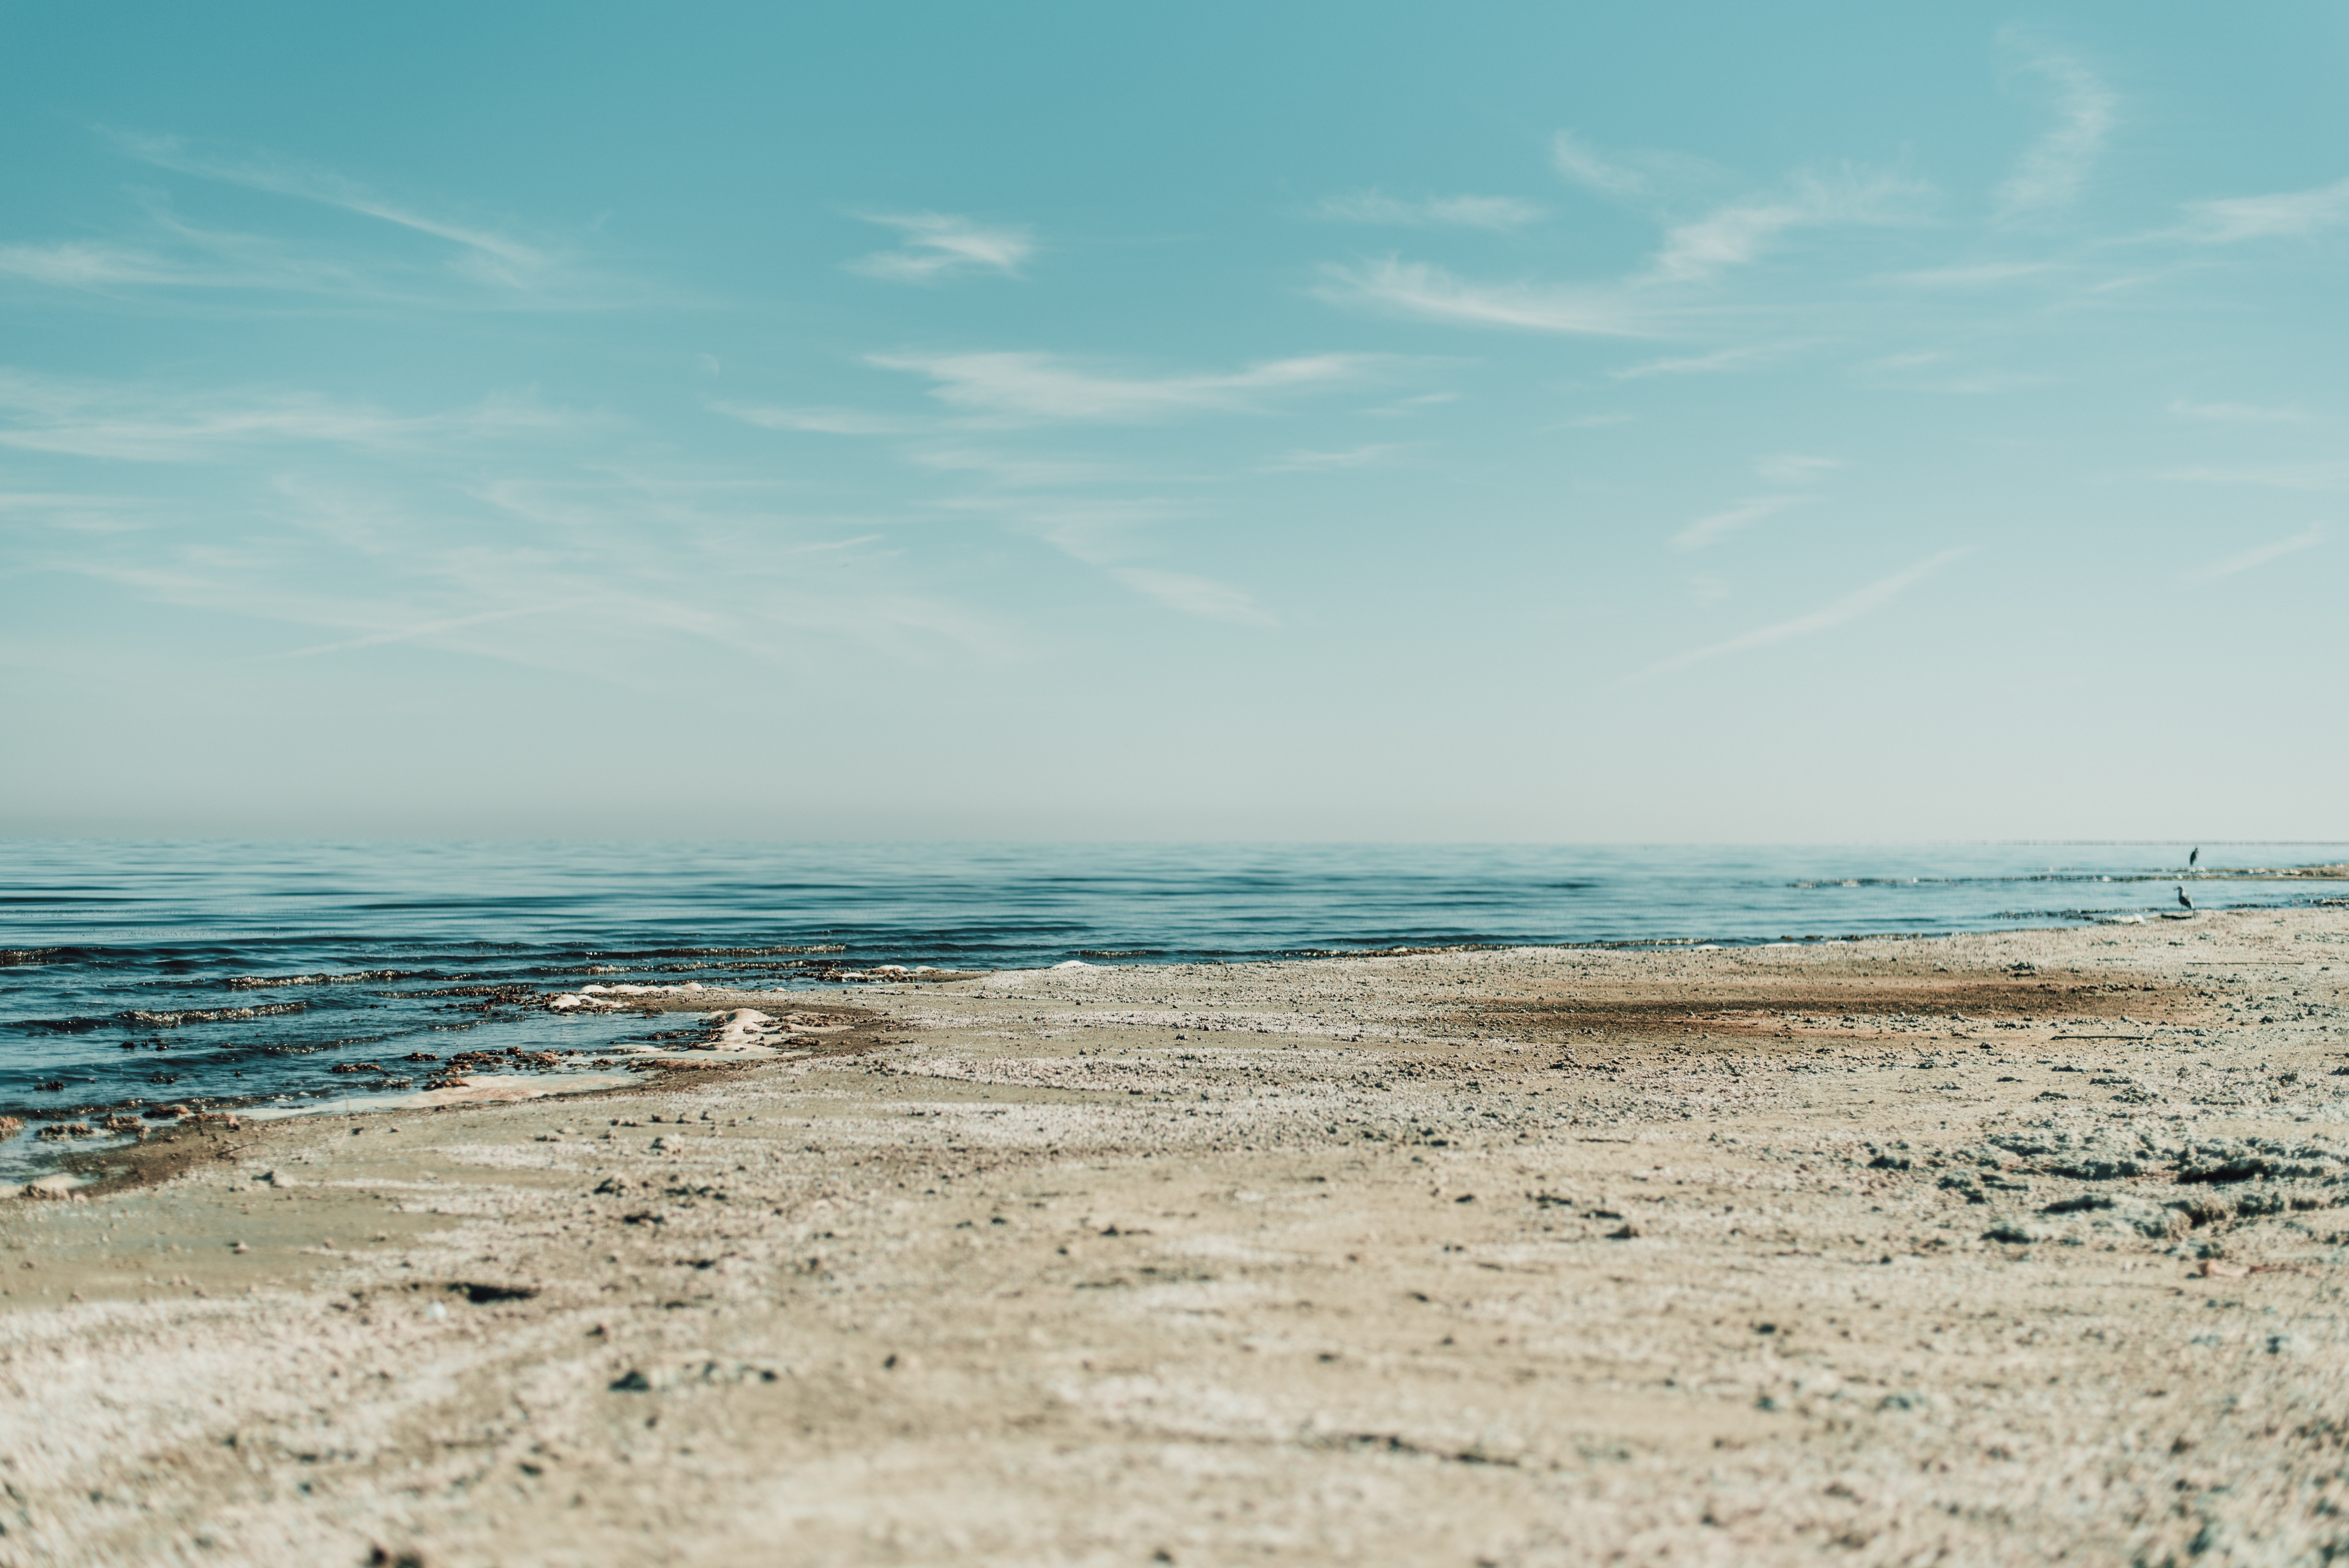
beach, sea, coast, water, sand, ocean, horizon, cloud, sky, shore, wave, vacation, bay, material, body of water, cape, wind wave